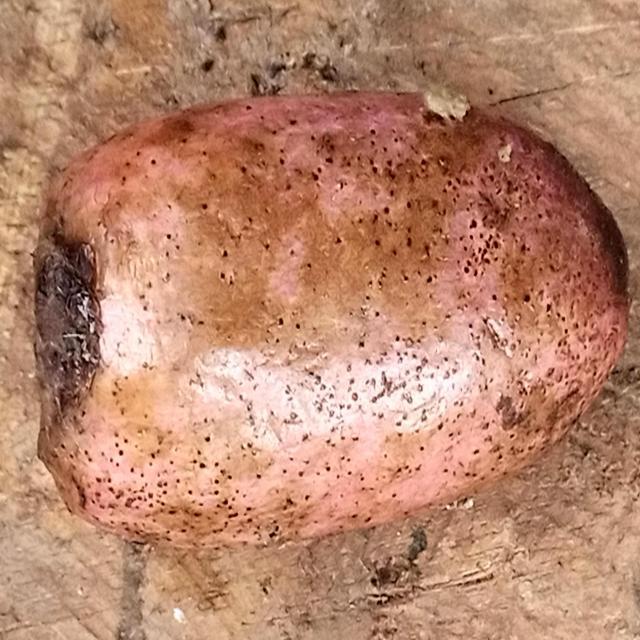
Plum grade: rotten